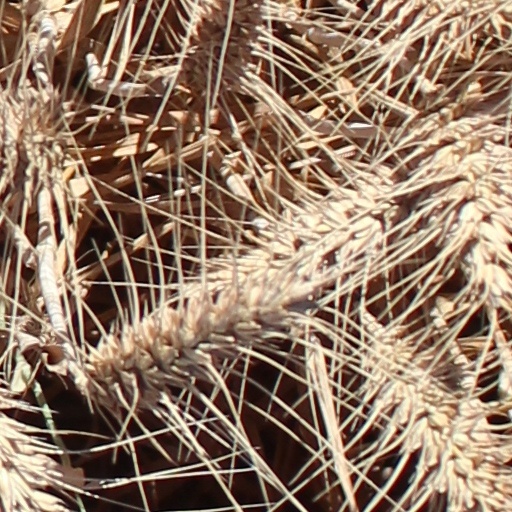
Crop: wheat